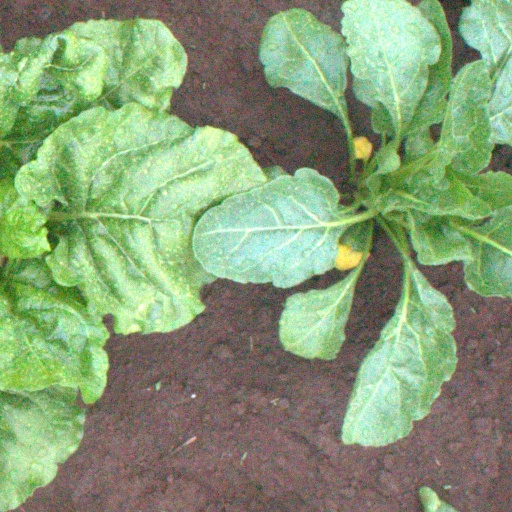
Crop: sugar beet